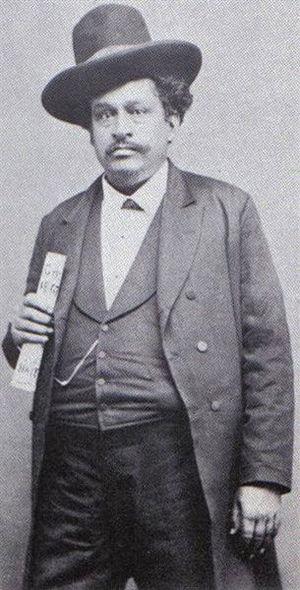
Cet article liste les chefs d’État haïtiens —
Pierre Théoma Boisrond-Canal, est un homme politique haïtien, qui fut président de la République d'Haïti à trois reprises : du 19 juillet 1876 au 17 juillet 1879, du 1ᵉʳ septembre au 16 décembre 1888 et du 26 mai au 21 décembre 1902. Il fut l'un des présidents les plus influents de la république haïtienne. Rêvant de consolider son pouvoir, il ne parvient pas à s'y maintenir dans la durée malgré plusieurs tentatives. Durant ses différentes prises de pouvoir, il fit d'Haïti une grande puissance économique et militaire.